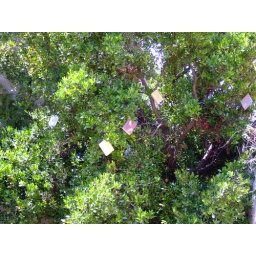
At the castle, for some reason, there were books hanging in the trees